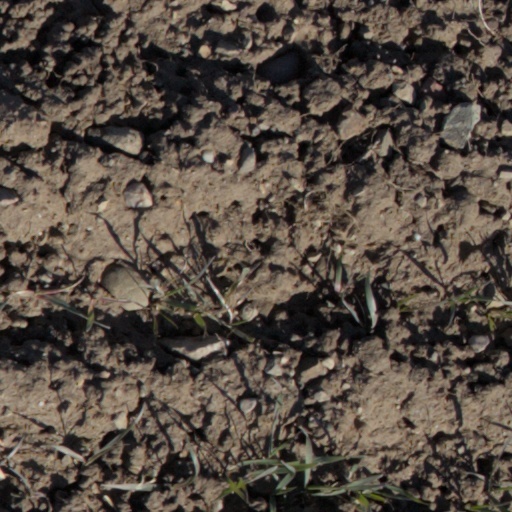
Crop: wheat